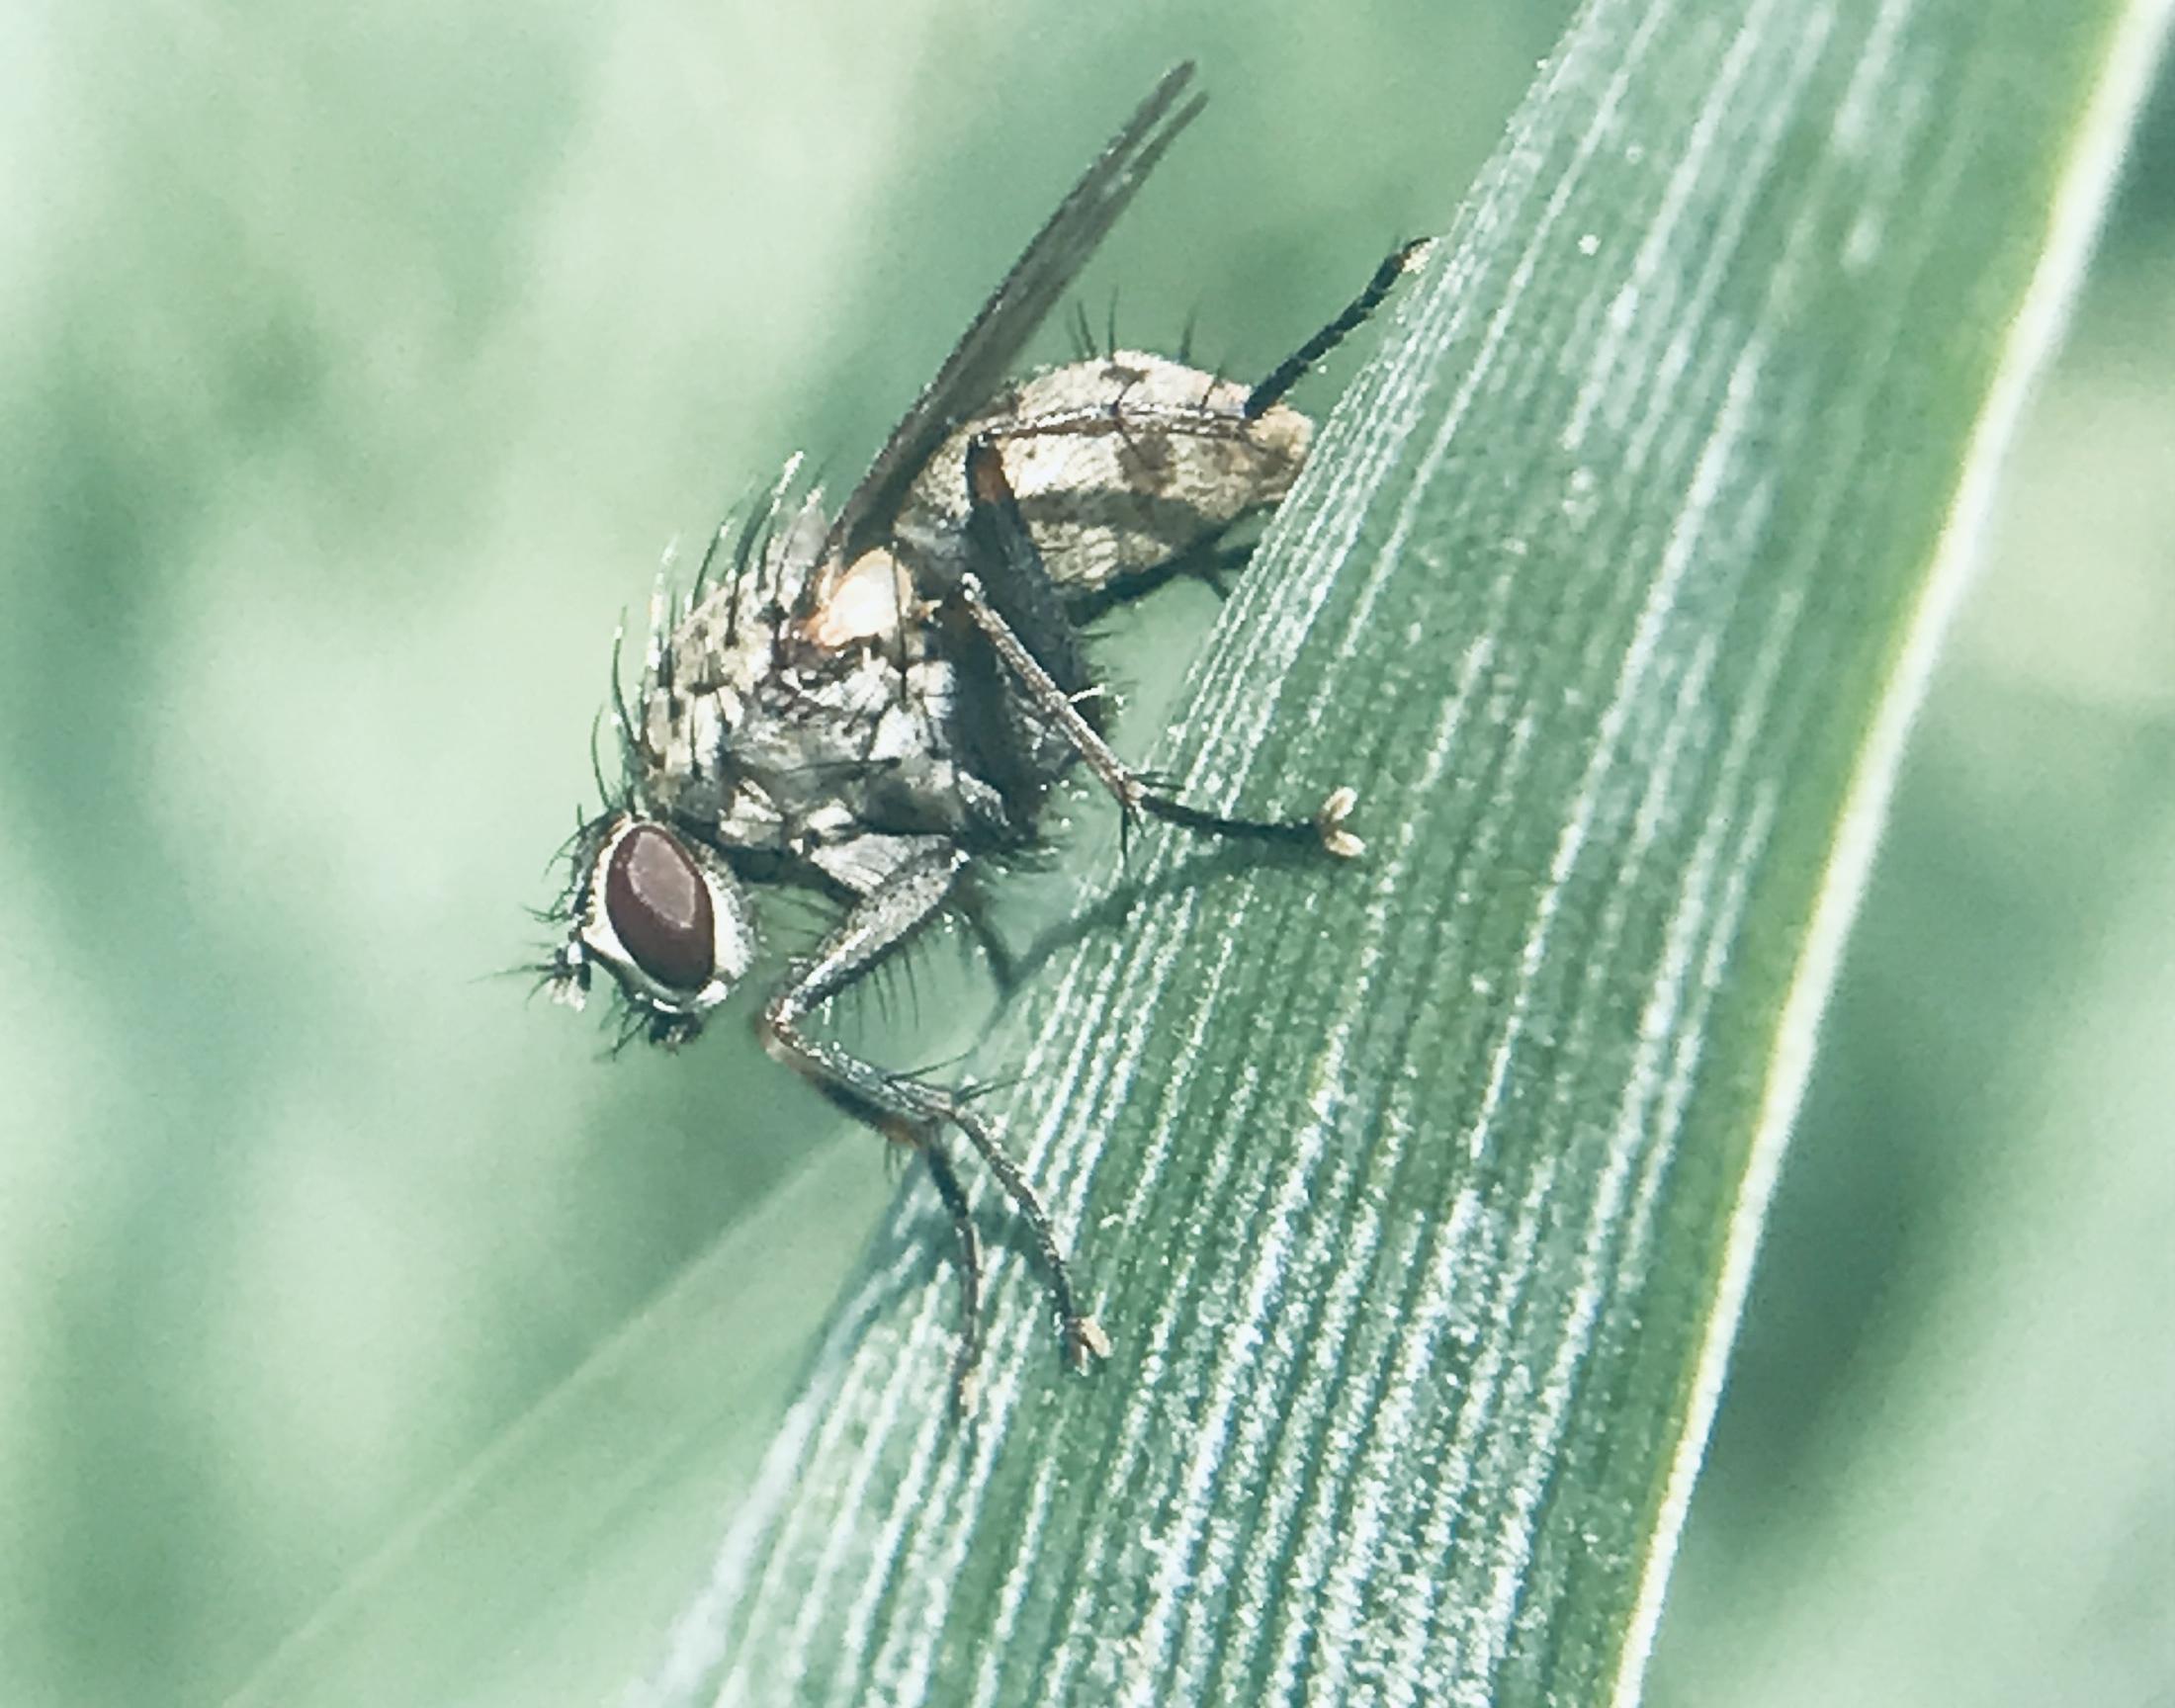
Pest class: predators